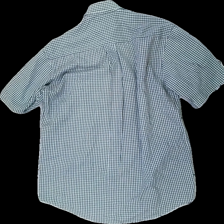
View: back
Type: Shirt
Category: Unisex
Brand: Park Lane
Colors: Black, White
Material: 61% polyester, 39% cotton
Pattern: Checkered print
Cut: Regular
Size: M
Season: All
Price range: 50-100
Recommended usage: Reuse